CM-32 armoured vehicle

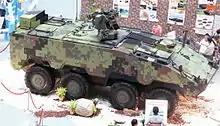
CM-32 APC ver.

The armour of the CM-32 provides protection of 7.62 mm AP rounds, while the frontal arc withstands 12.7 mm AP rounds. NBC protection and fire suppression systems are also standard. The V-shaped hull provides protection from landmines and can withstand 12 kg of TNT under any wheel. In its basic APC form the CM-32 is armed with a 40 mm automatic grenade launcher and a 7.62 mm co-axial machinegun, both mounted in a remote weapons station.